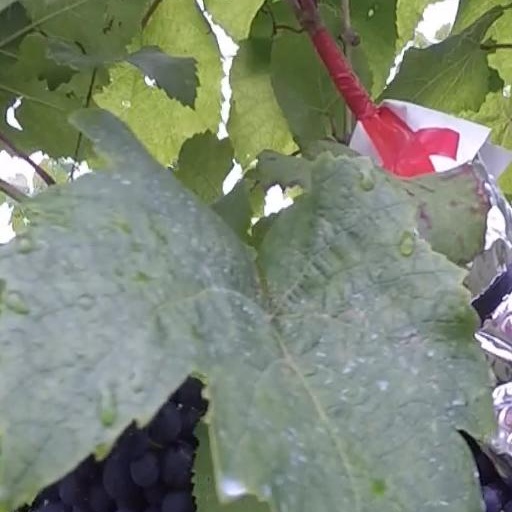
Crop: grape